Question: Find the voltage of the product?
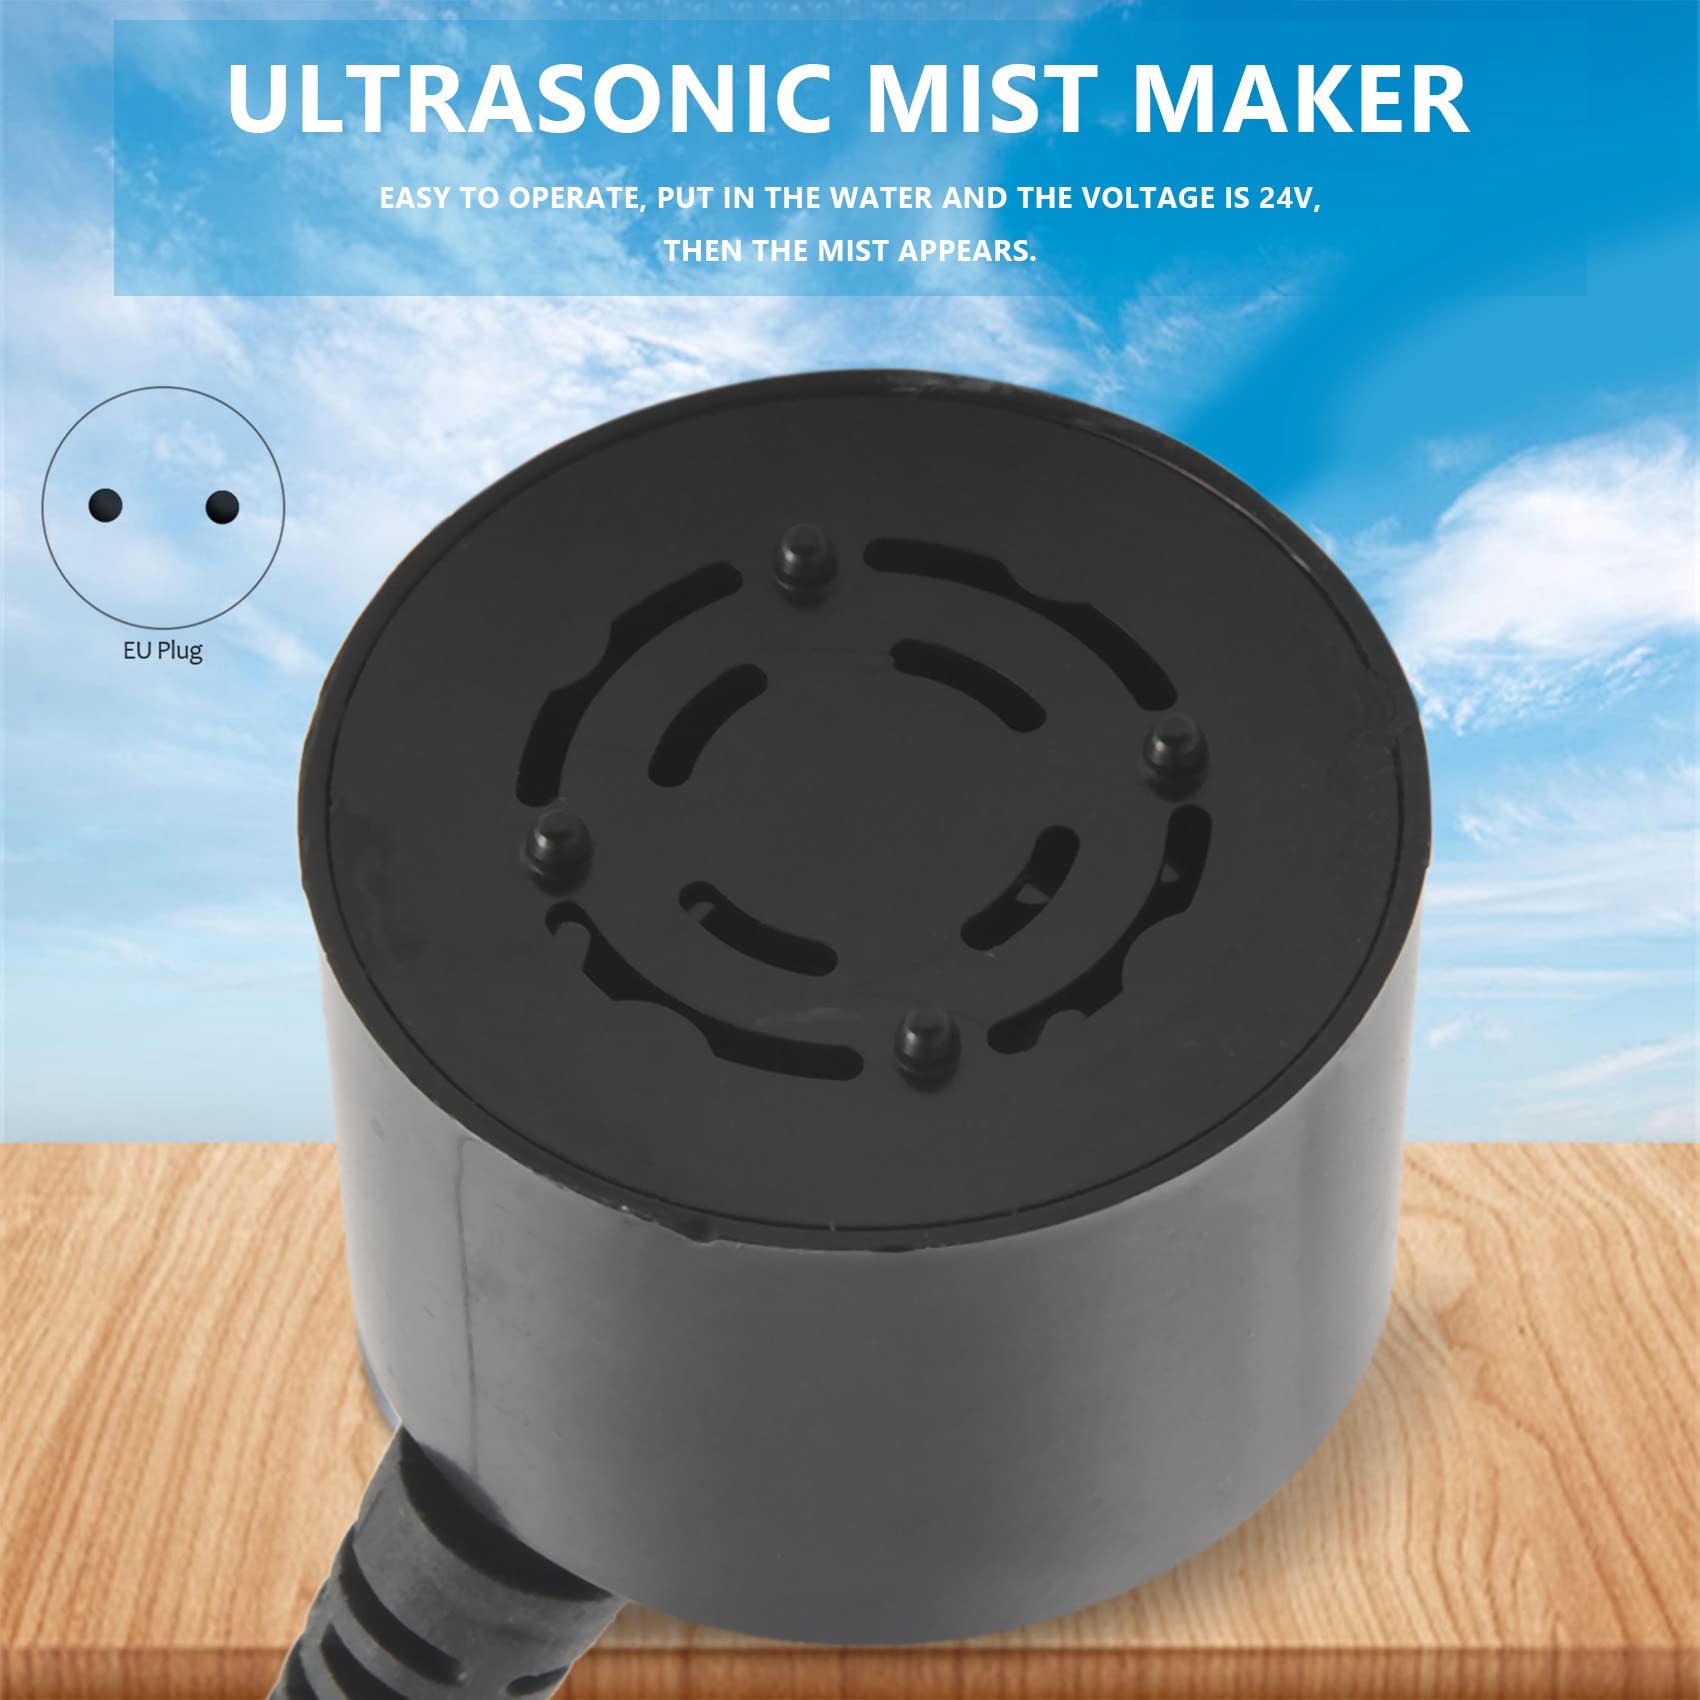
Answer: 24.0 volt